Charlie Charters

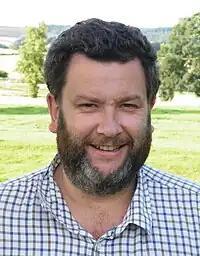
Charlie Charters in Yorkshire July 2009

Charlie Charters (born 1968, London) is a former rugby union official and sports marketing executive turned thriller writer whose debut book "Bolt Action" was published by Hodder & Stoughton in 2010. Charters was raised in Fiji where his mother was making a documentary film and met his father, a tobacco farmer. He is the son-in-law of well-known Fijian businesswoman and deposed Member of Parliament Mere Samisoni. He and his wife Vanessa divide their time between a house near Barton-le-Willows, North Yorkshire, and Suva, Fiji.